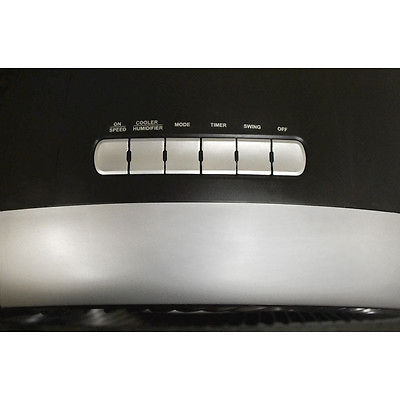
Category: fan